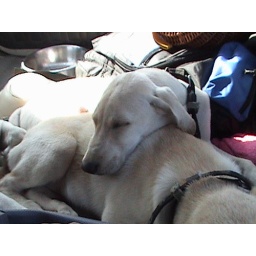
Sisters sleeping in the car